James Martineau

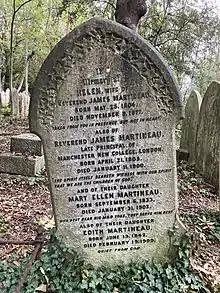
Family grave of James Martineau in Highgate Cemetery

In 1839 Martineau came to the defence of Unitarian doctrine, under attack by Liverpool clergymen including Fielding Ould and Hugh Boyd M‘Neile. In the controversy, Martineau published five discourses, in which he discussed "the Bible as the great autobiography of human nature from its infancy to its perfection," "the Deity of Christ," "Vicarious Redemption," "Evil," and "Christianity without Priest and without Ritual."